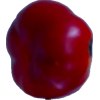
Label: red_pepper